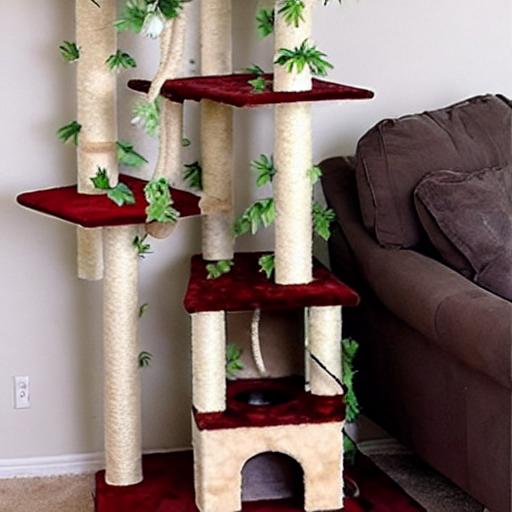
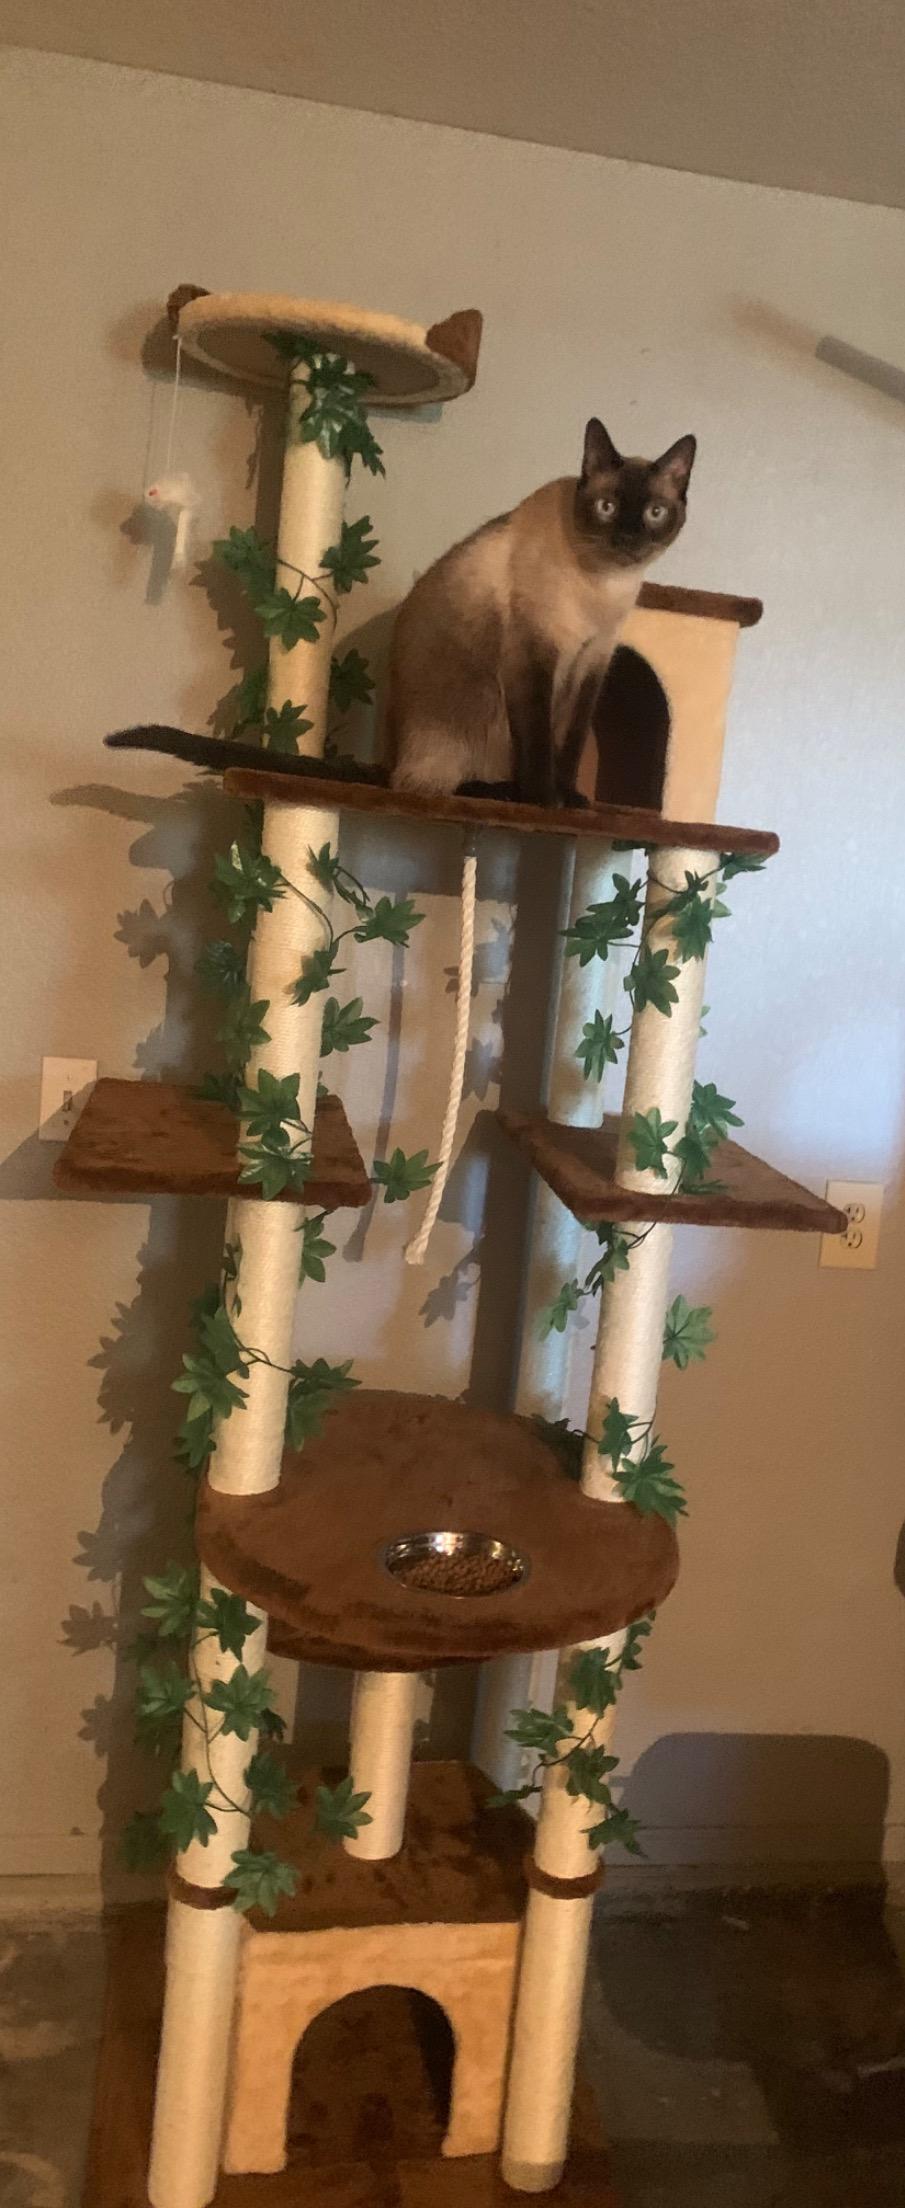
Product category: items_cat tree
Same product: no